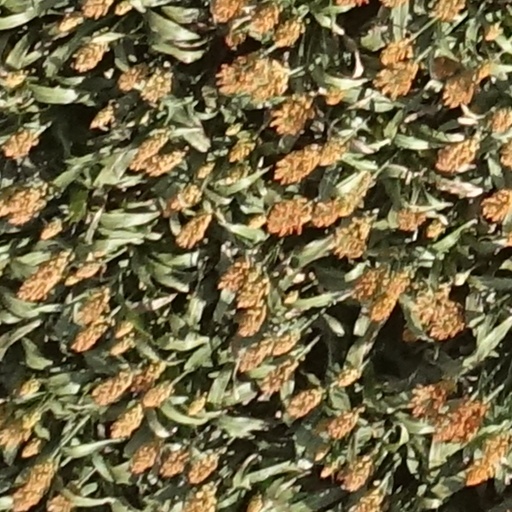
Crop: sorghum